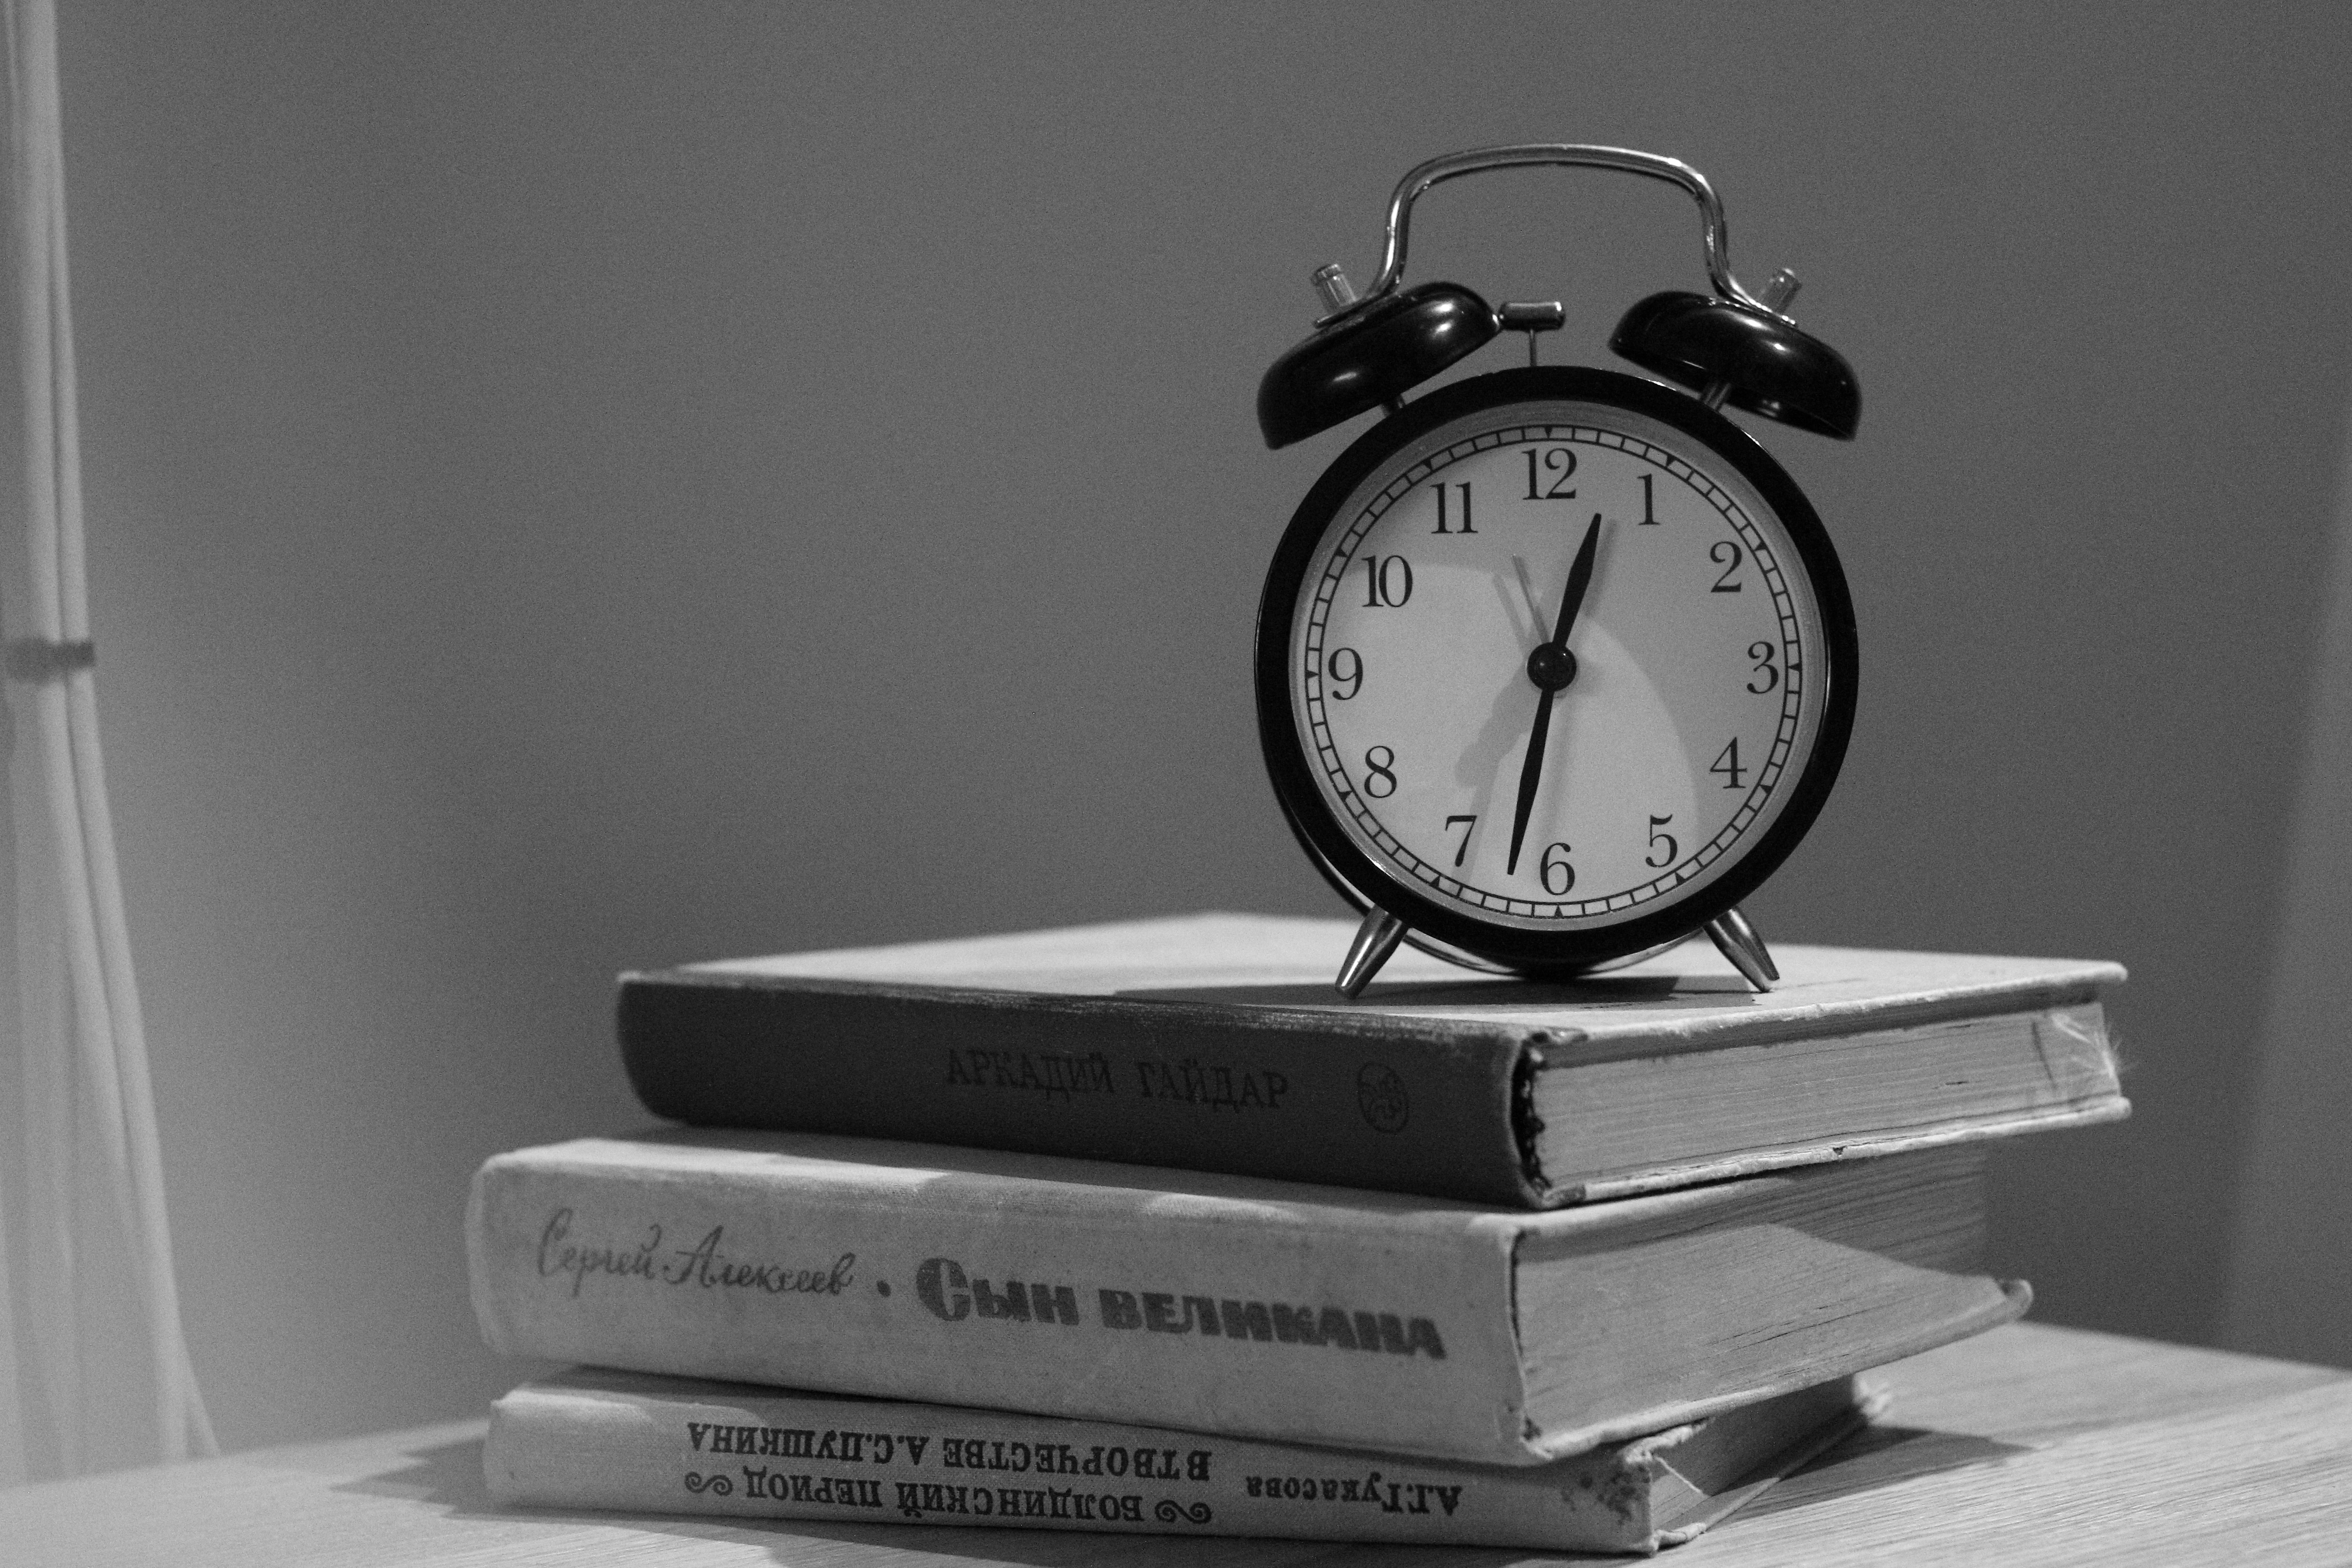
time, clock, alarm clock, books, old, ancient, table, cover, morning, retro, history, quiet, black and white, watch, furniture, quartz clock, grey, font, rectangle, wood, measuring instrument, silver, circle, book, monochrome photography, monochrome, jewellery, metal, fashion accessory, number, pocket watch, wall clock, interior design, curtain, still life photography, antique, still life, publication, brand, gauge, Analog watch, watch accessory, room, home accessories, shelf, pendulum, glass